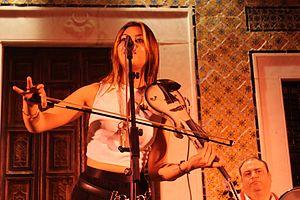
Yasmine Azaiez, née le 16 octobre 1988 à Londres, est une violoniste et compositrice tuniso-britannique.